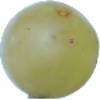
Label: Grape White 1